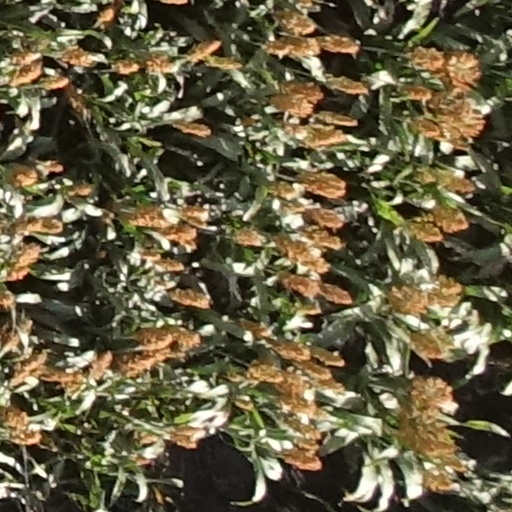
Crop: sorghum